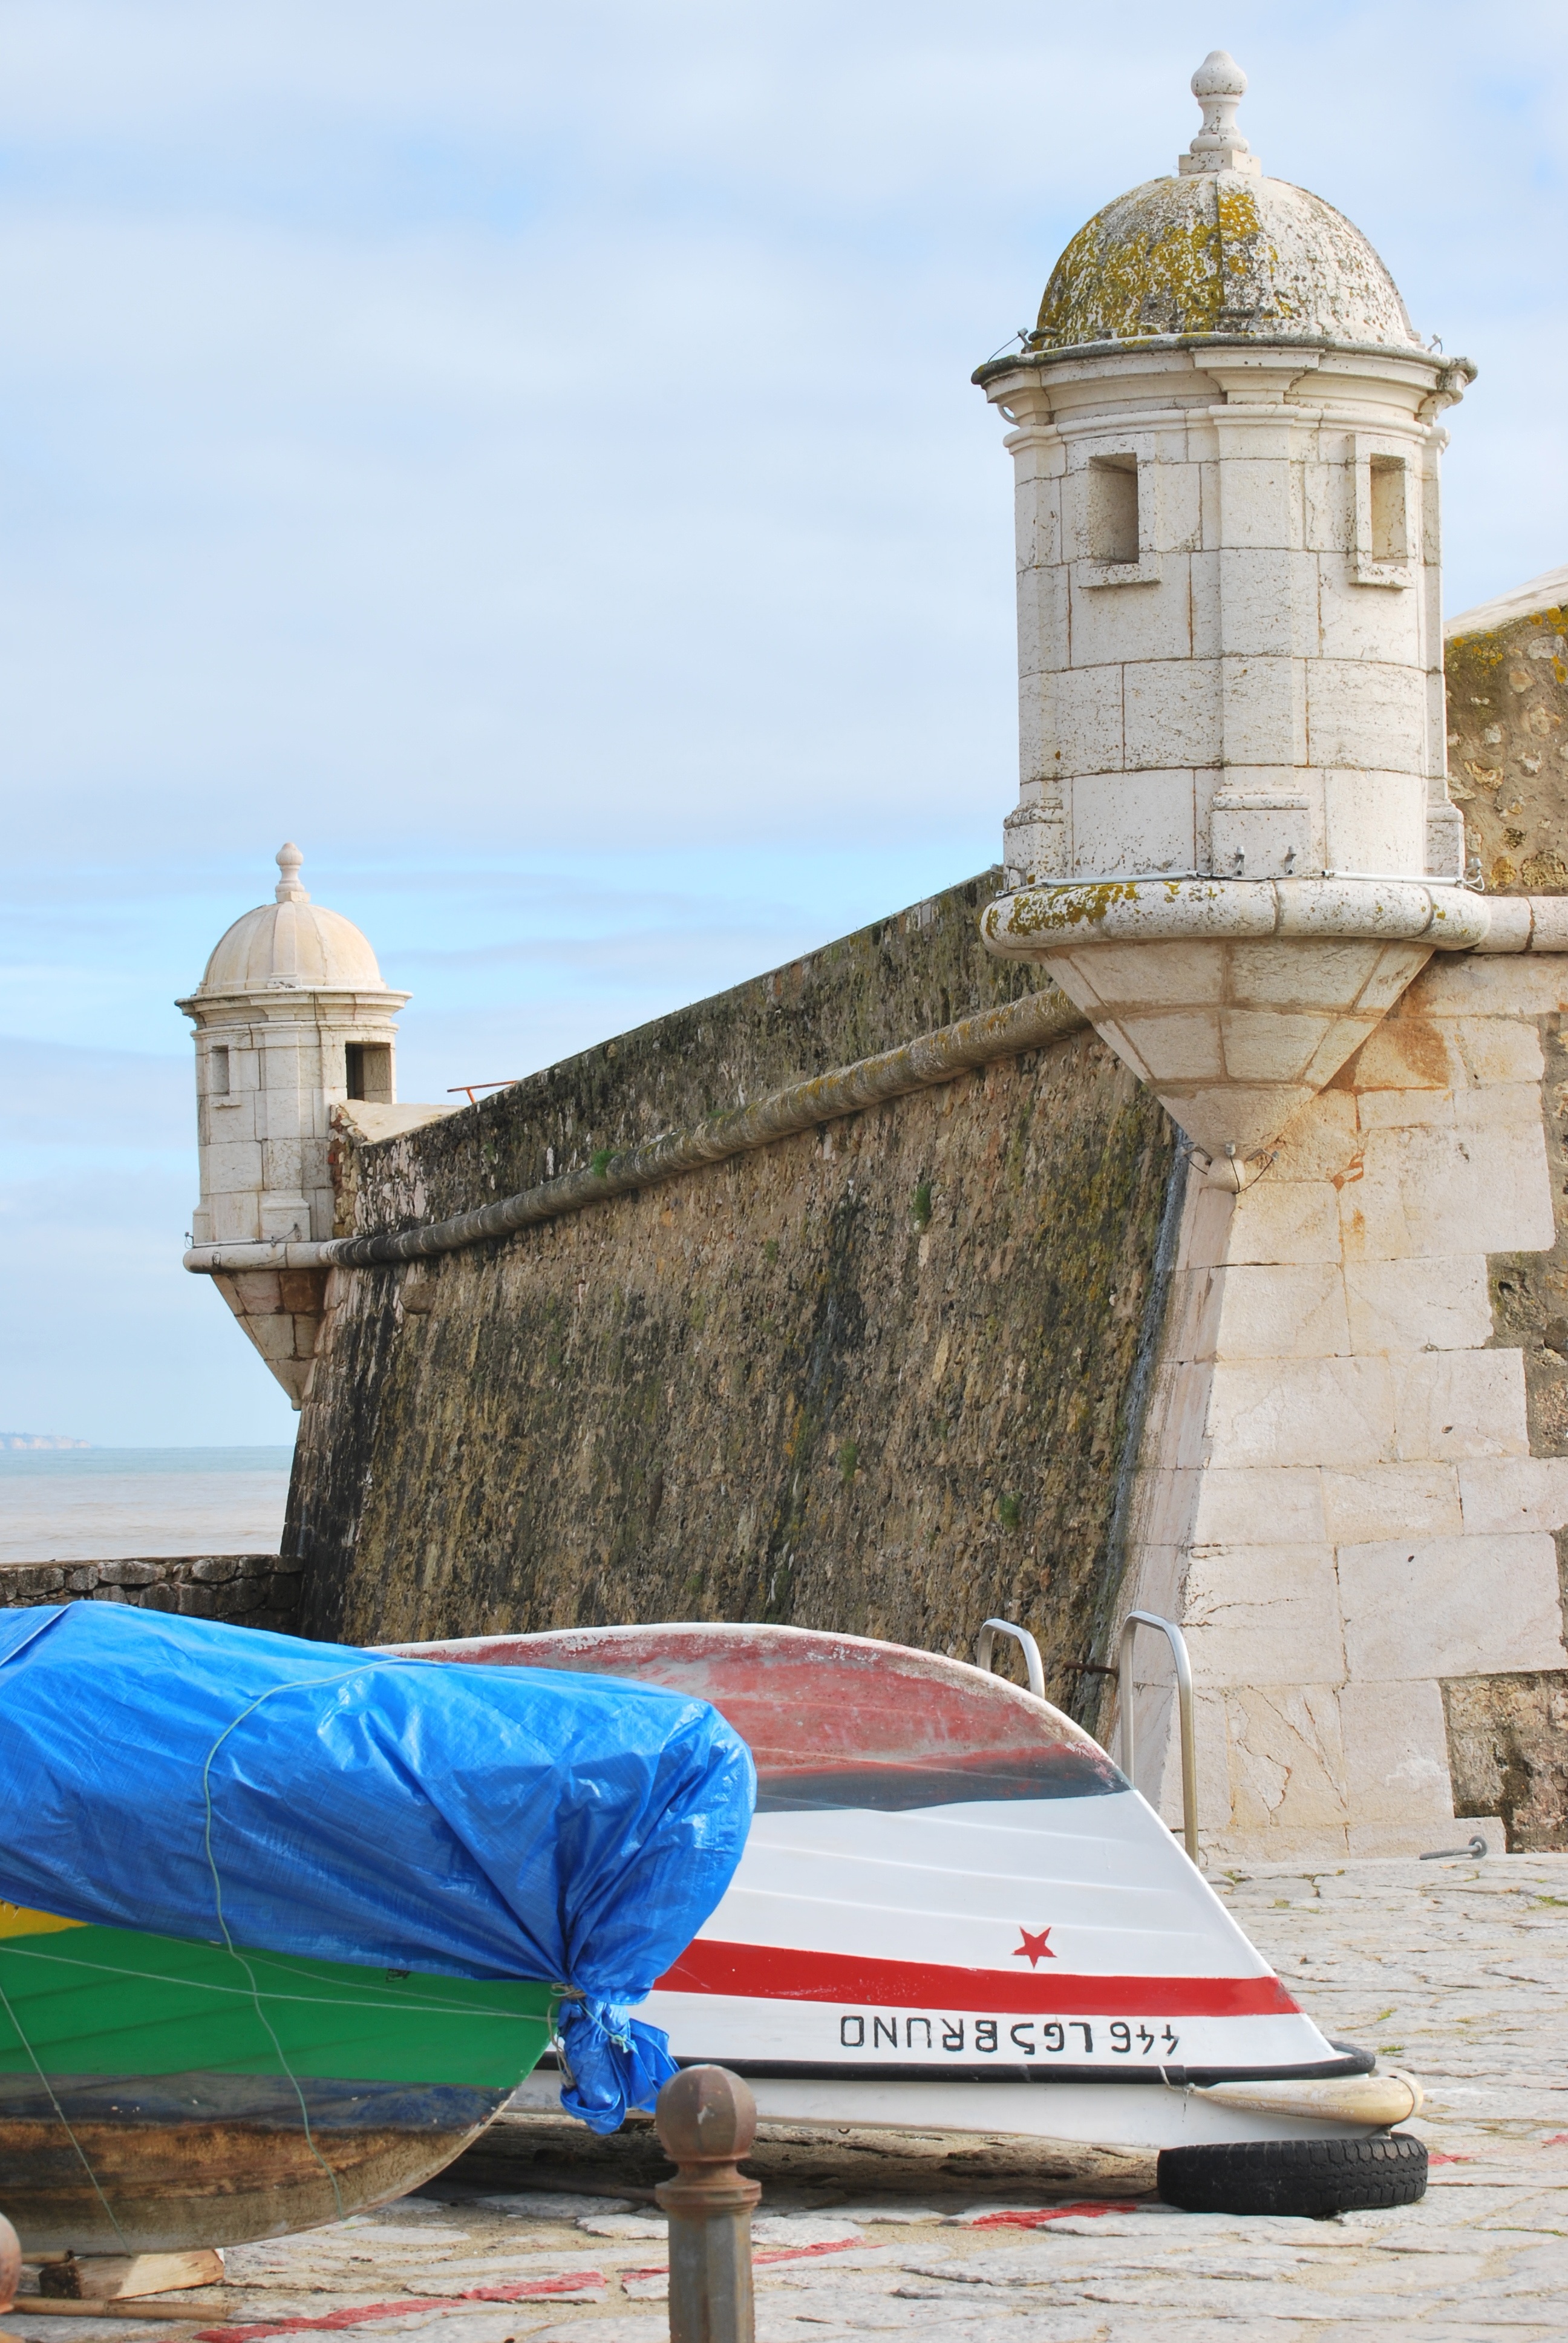
sea, coast, lighthouse, boat, vacation, vehicle, tower, castle, portugal